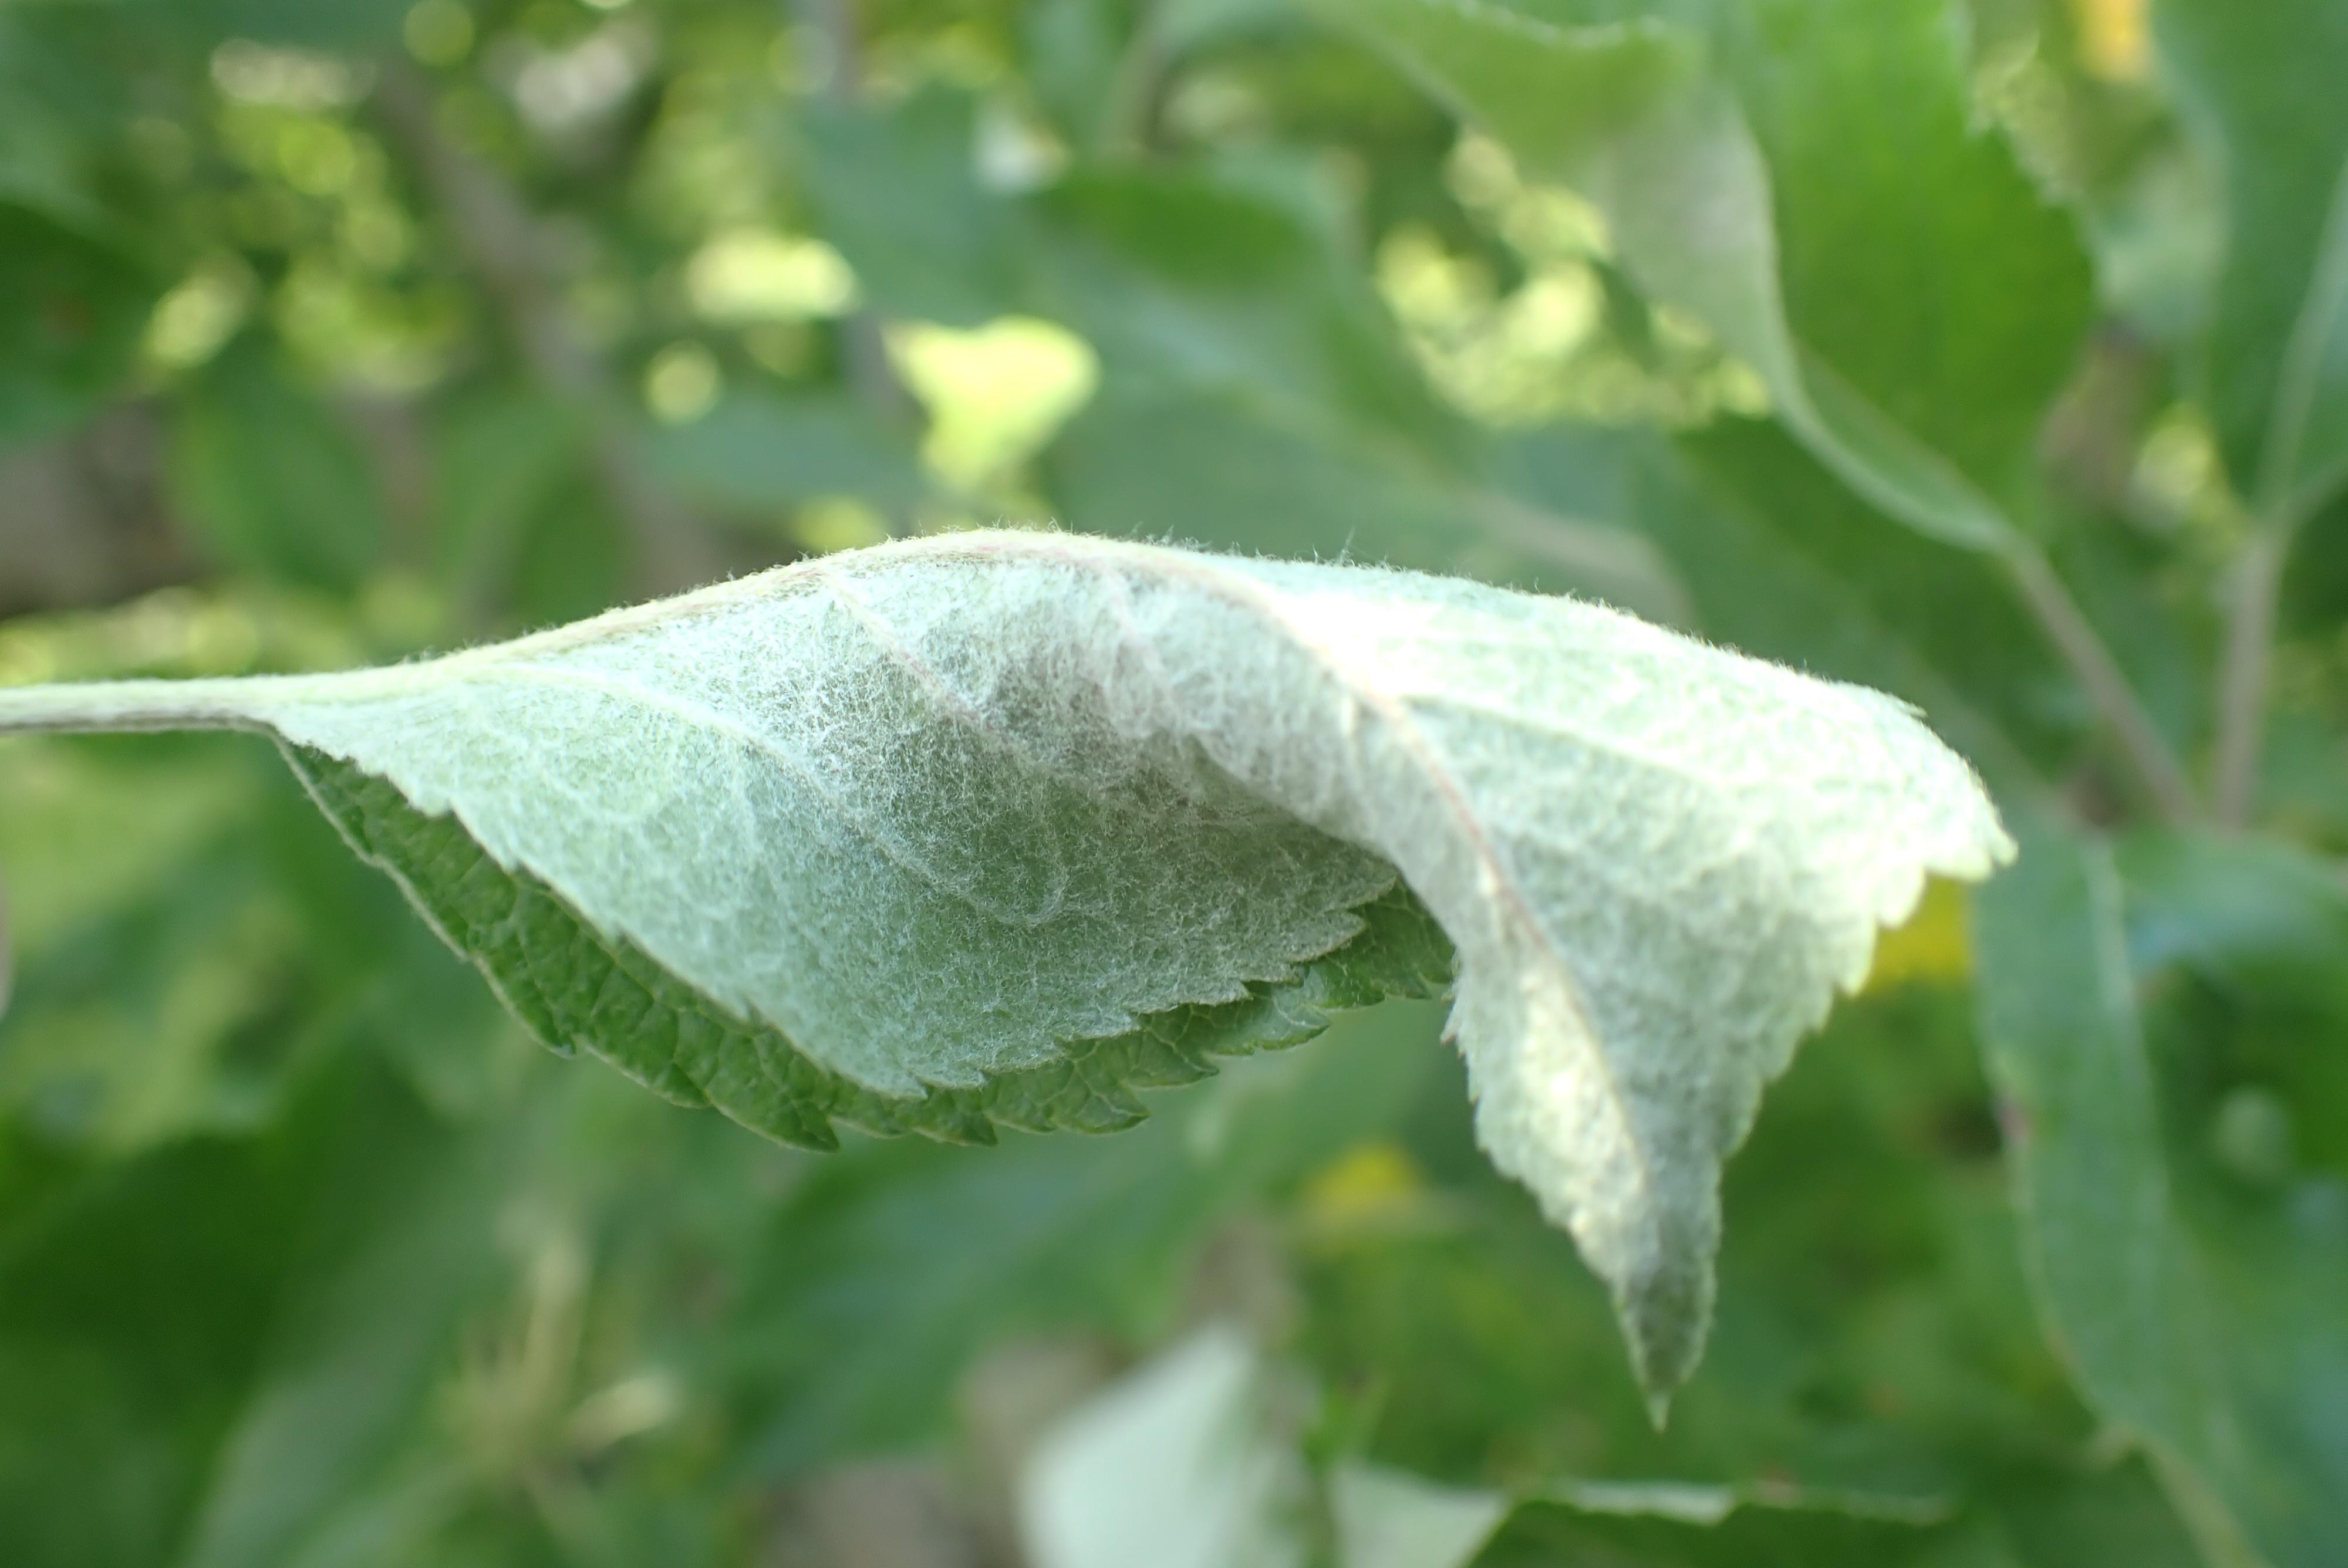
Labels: powdery_mildew